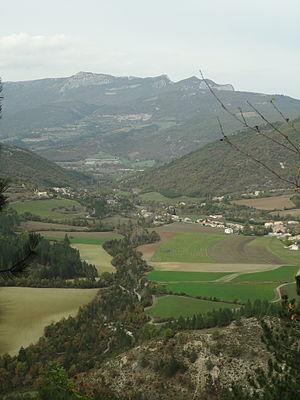
Valbelle est une commune française, située dans le département des Alpes-de-Haute-Provence en région Provence-Alpes-Côte d'Azur.